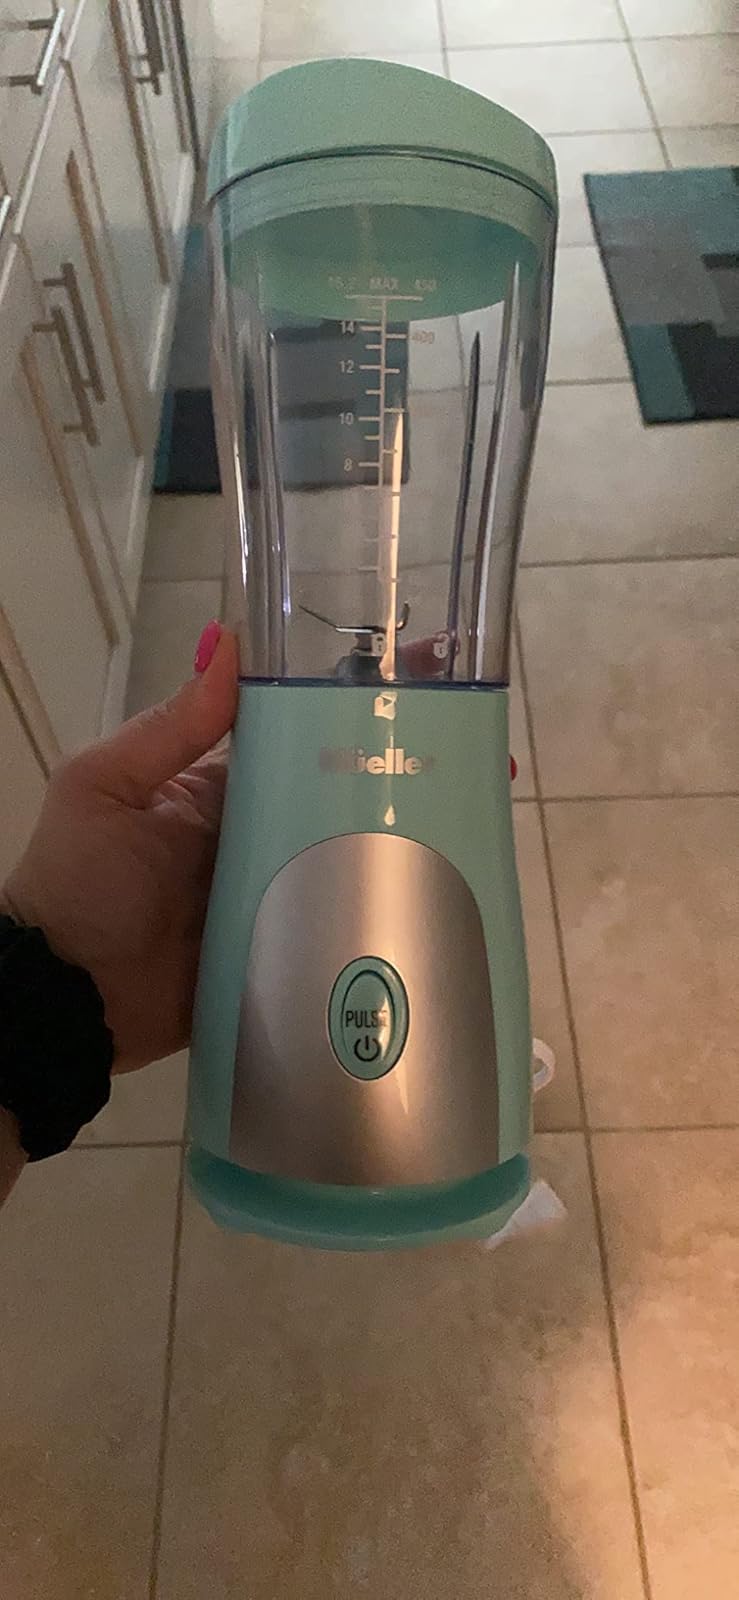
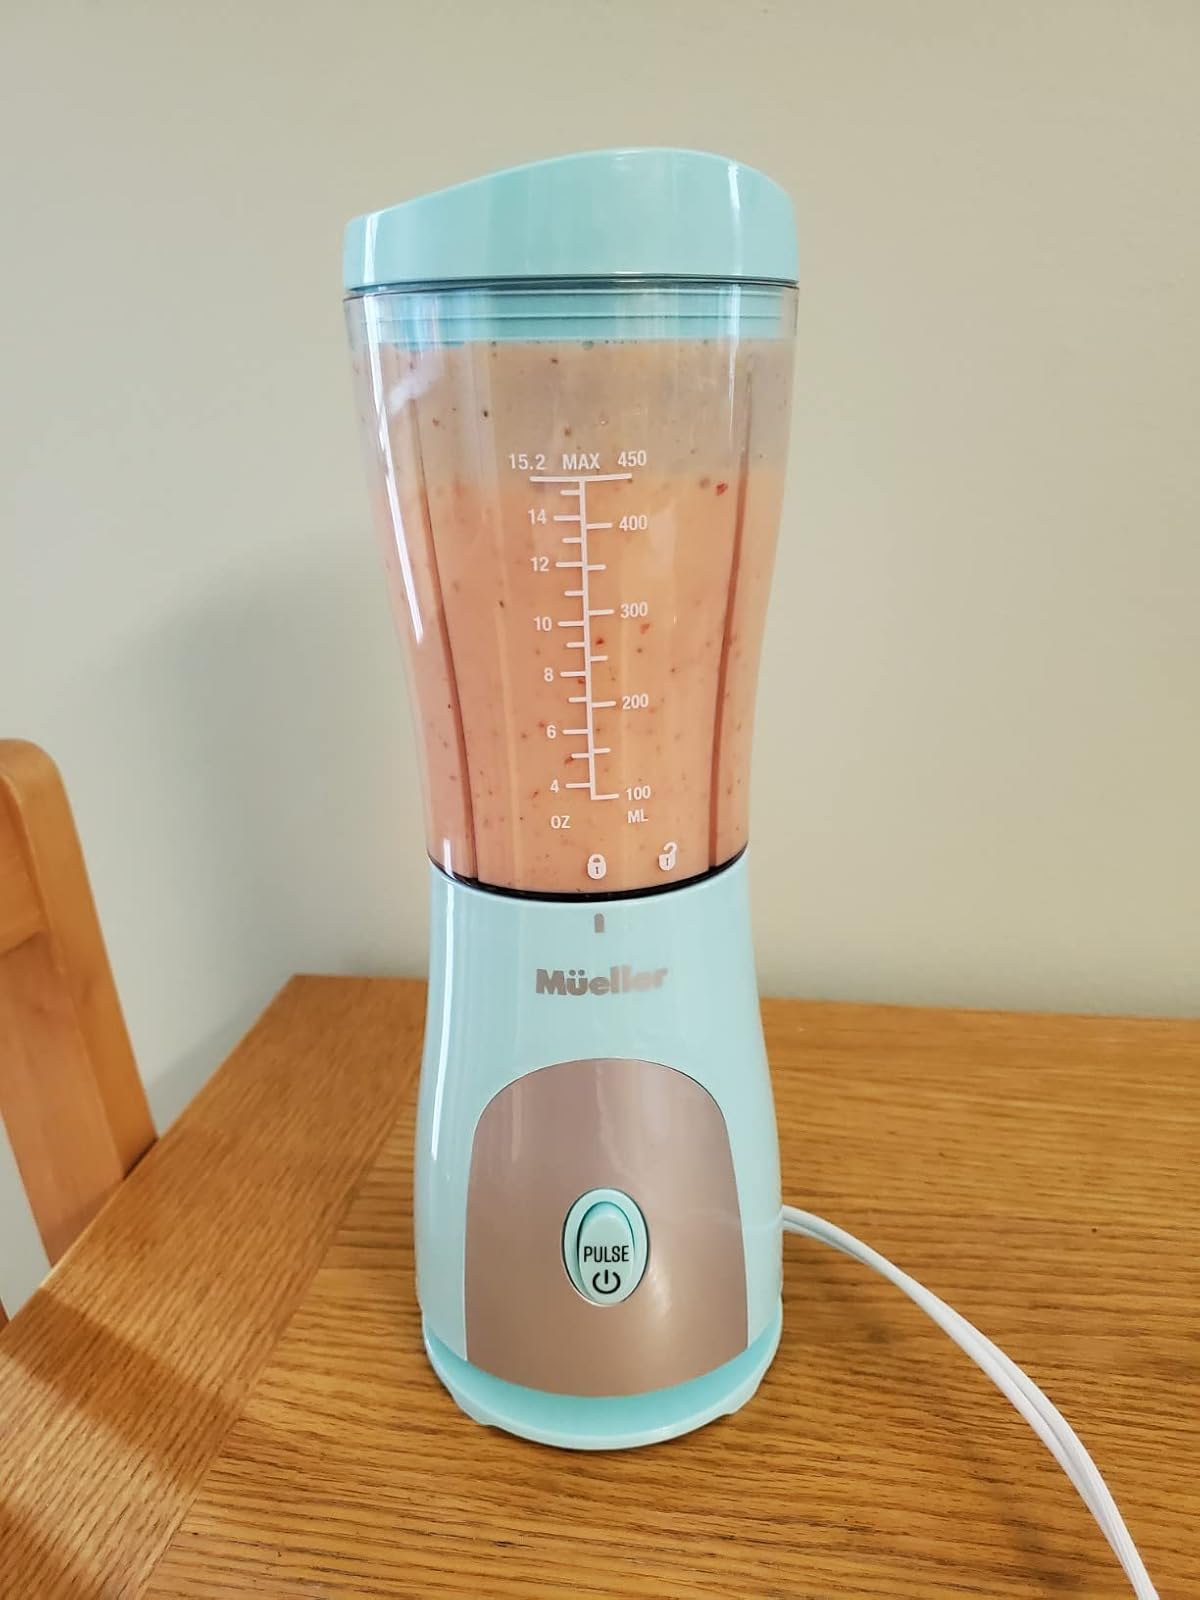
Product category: items_blender
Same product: yes